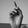
ASL letter: D